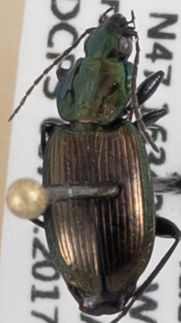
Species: Agonum cupreum
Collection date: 2017-07-04
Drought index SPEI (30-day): -0.62
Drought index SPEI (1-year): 0.54
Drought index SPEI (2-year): -0.32